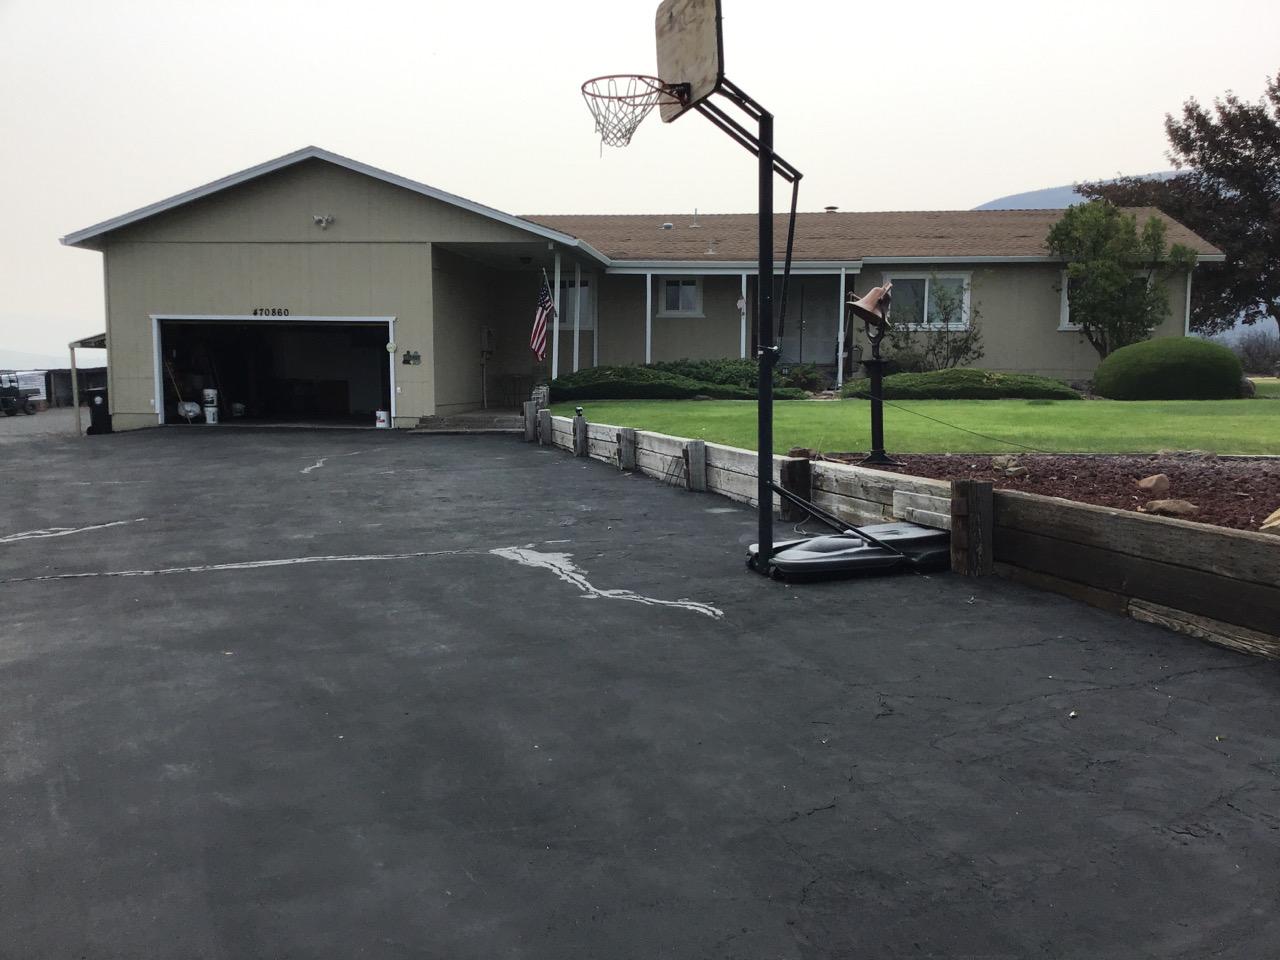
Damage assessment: no_damage